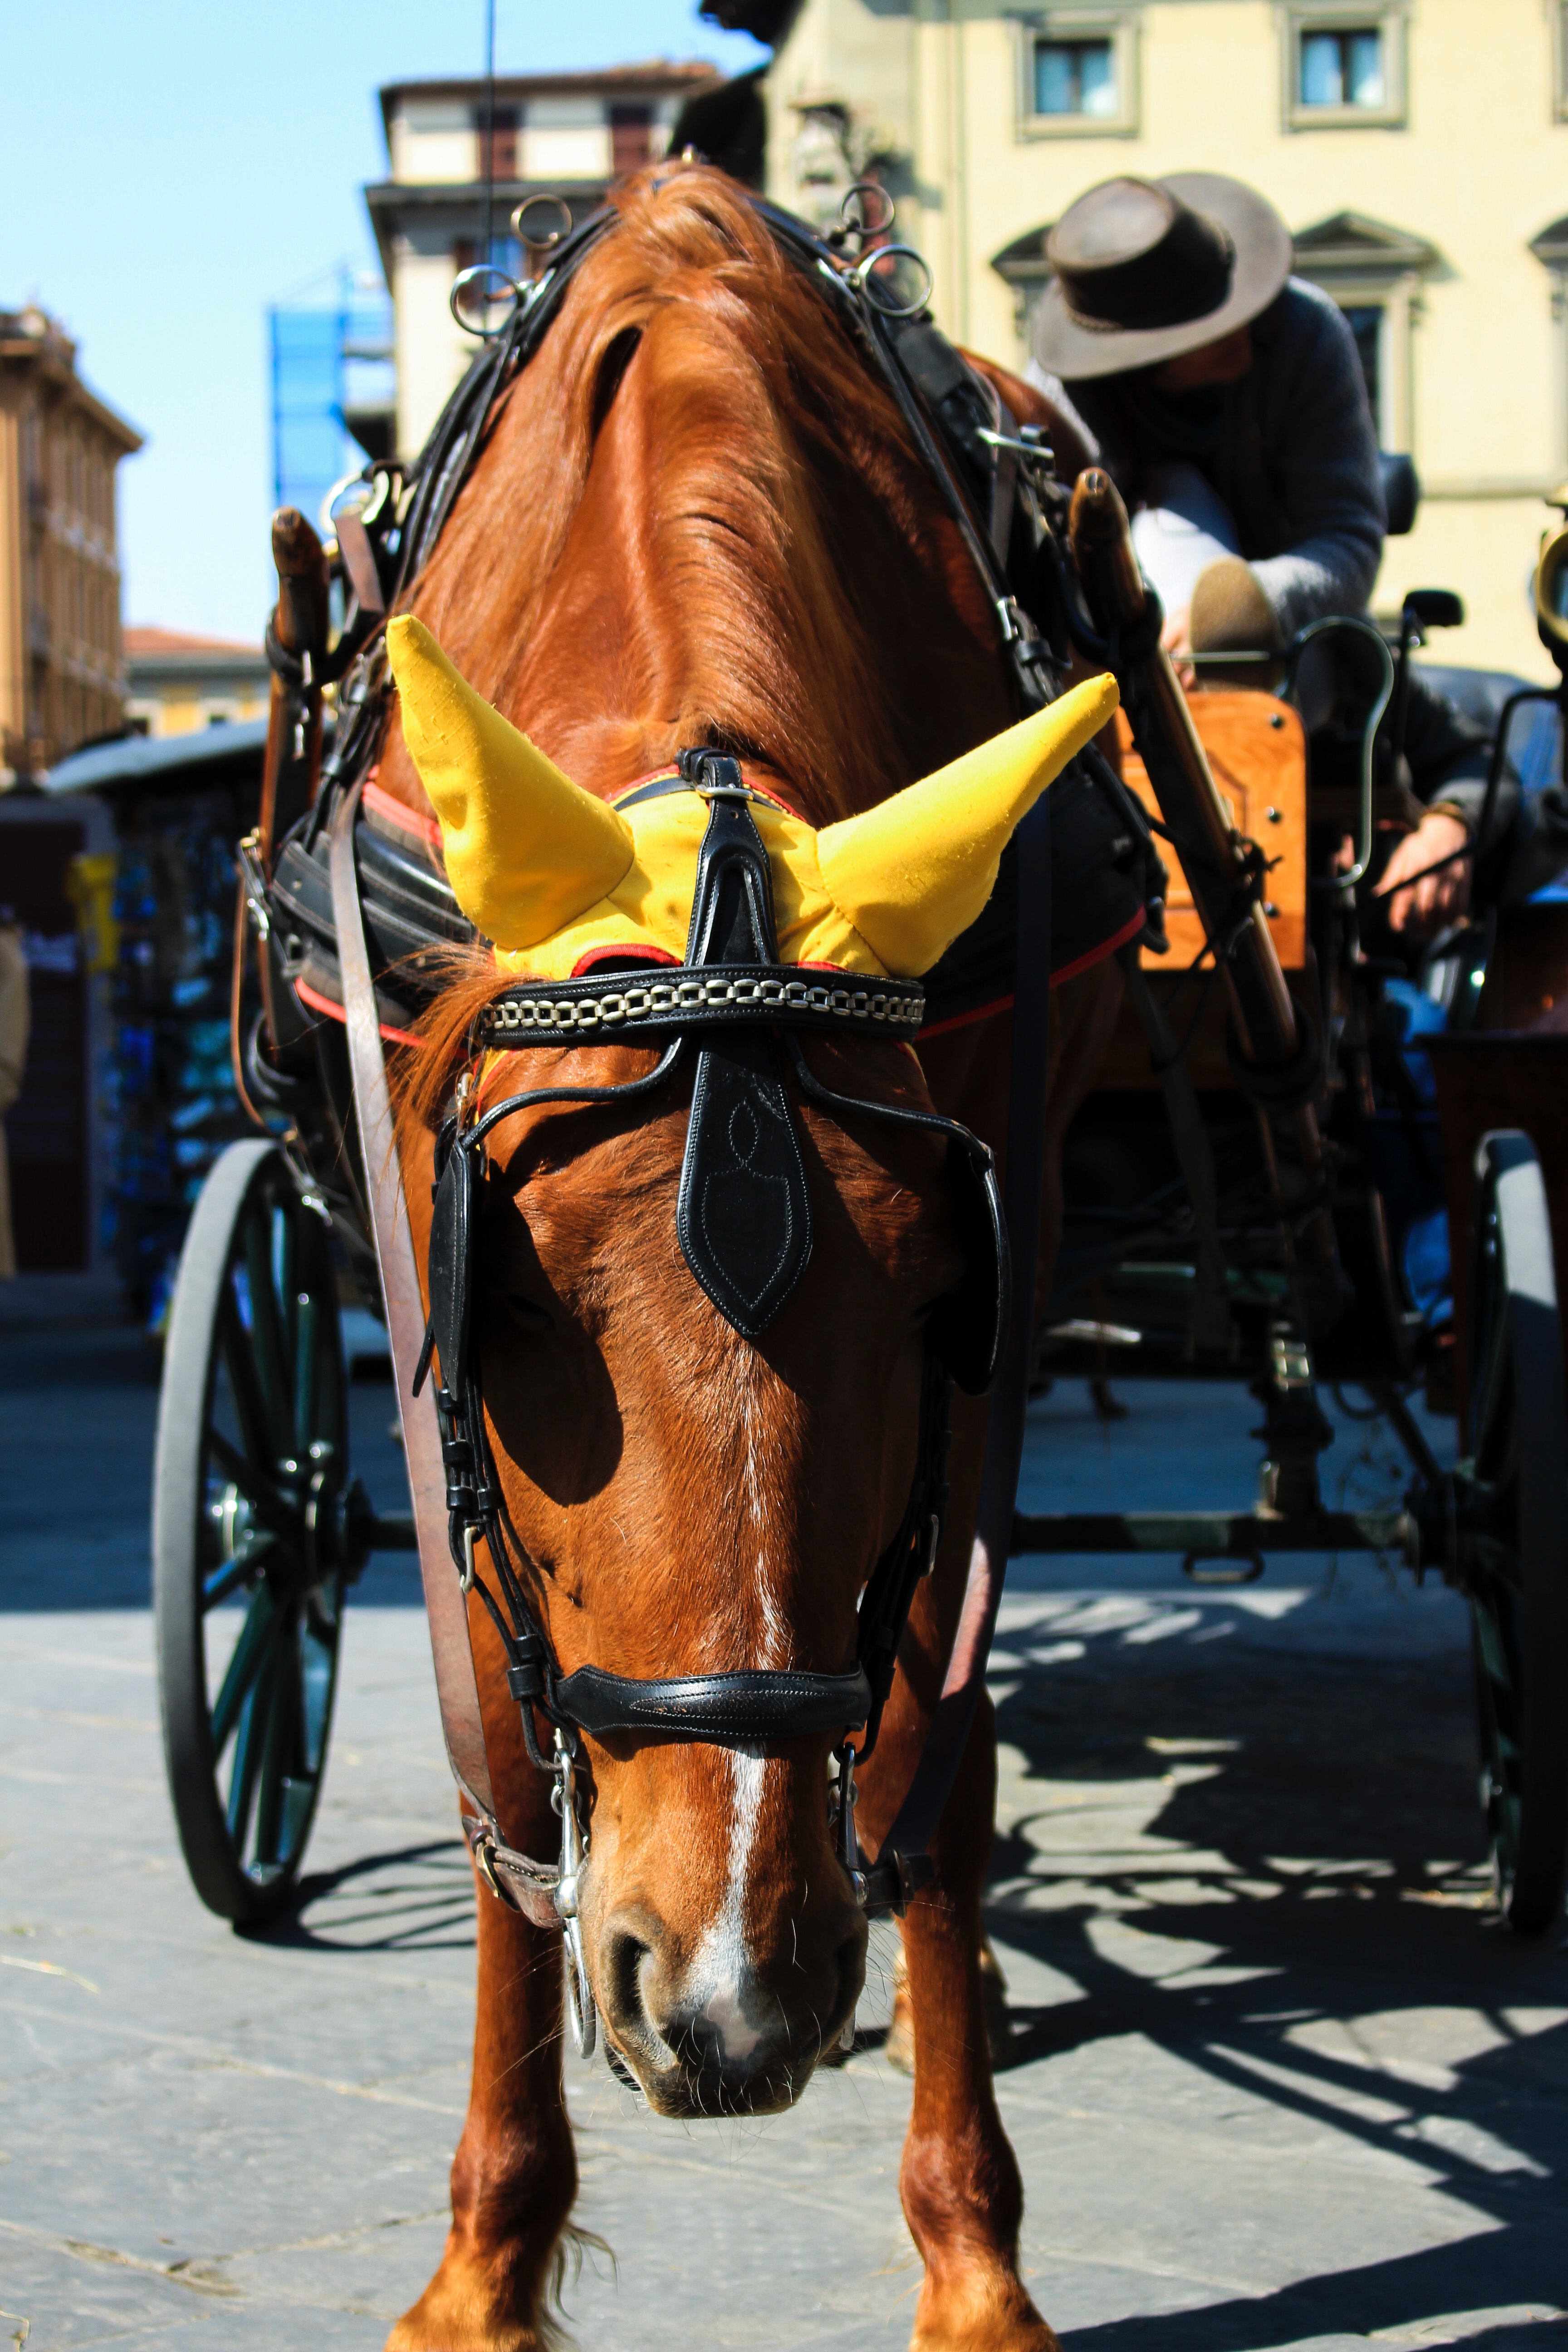
horse, horse harness, rein, halter, horse tack, bridle, horse supplies, mode of transport, snout, mare, carriage, vehicle, horse and buggy, tree, pack animal, livestock, mane, street, stallion, cart, sorrel